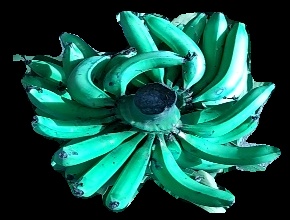
Variety: pachbale
Grade: grade3